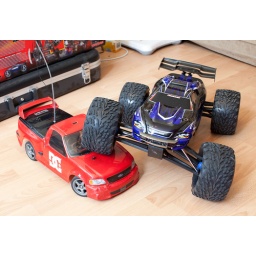
Comparison shots of my old Tamiya something-or-other RC car from around 2002 and my shiny new Traxxas E-Revo brushless.